Ladysmith, KwaZulu-Natal

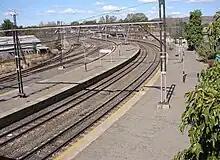
Ladysmith railway station

Ladysmith is located on the banks of the Klip River ("stone river"), with the central business district and a large part of the residential areas located within the flood basin of the river. It is on the foothills of the Drakensberg mountains, about 26 km from the Van Reenen's Pass. The town has a subtropical highland climate ("Cwb", according to the Köppen climate classification), with warm summers and cool, dry winters. It borders on a humid subtropical climate ("Cwa"). The average annual precipitation is , with most rainfall occurring during summer.